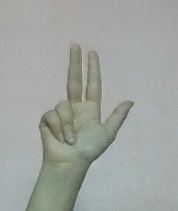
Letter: al